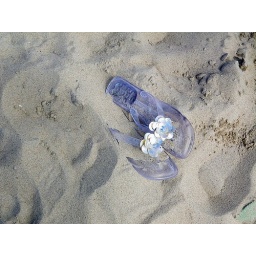
beach sandals in the sand